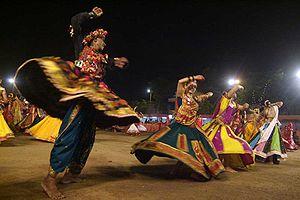
Le Gujarat est l'un des vingt-neuf États de l'Inde. Il se situe dans l’ouest du pays. Sa capitale est Gandhinagar. Il est bordé au nord par le Pakistan et le Rajasthan, à l'est par le Madhya Pradesh et au sud par le Maharashtra.